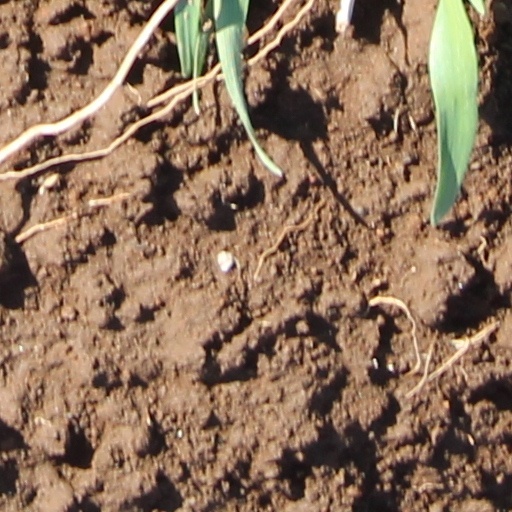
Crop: wheat